Chronology of the 2009 Honduran constitutional crisis

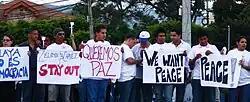
Hondurans promoting peace and opposing Zelaya and Chavez

Pro-Zelaya protests continued on Tuesday, June 30. Union leaders announced a nationwide strike and estimated that up to 10,000 pro-Zelaya protesters were marching in Tegucigalpa and around the country.